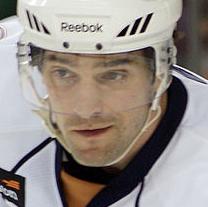
Age: 28